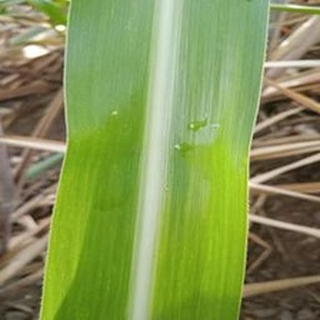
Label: healthy_sugarcane